Coastal flooding

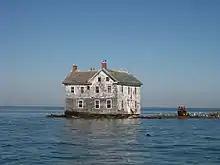
The last remaining house on Holland Island that collapsed and was torn down in the 2010s as erosion and tides reached the foundation.

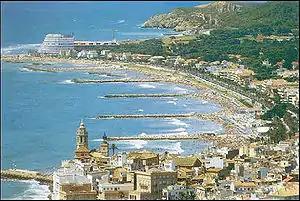
Groynes are engineered structures that aim to prevent erosion of the beach front

Coastal areas can be significantly flooded as the result of tsunami waves which propagate through the ocean as the result of the displacement of a significant body of water through earthquakes, landslides, volcanic eruptions, and glacier calvings. There is also evidence to suggest that significant tsunami have been caused in the past by meteor impact into the ocean. Tsunami waves are so destructive due to the velocity of the approaching waves, the height of the waves when they reach land, and the debris the water entrains as it flows over land can cause further damage.